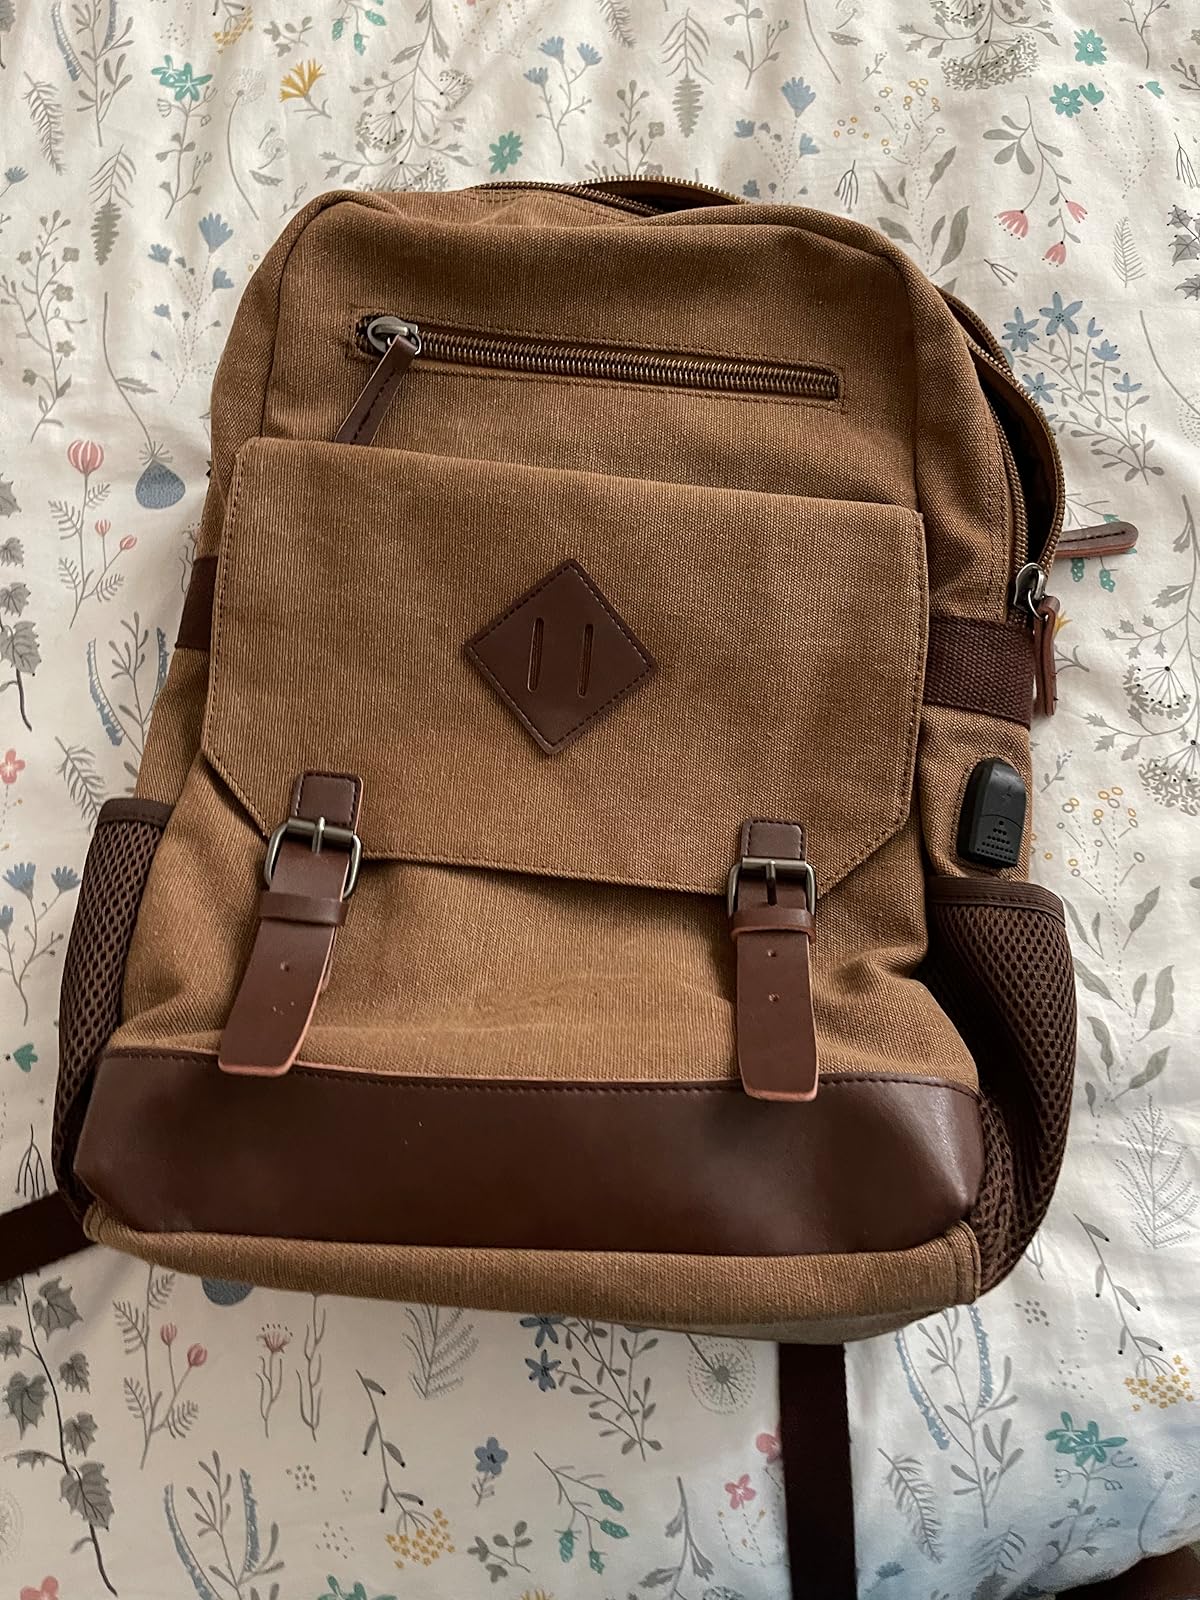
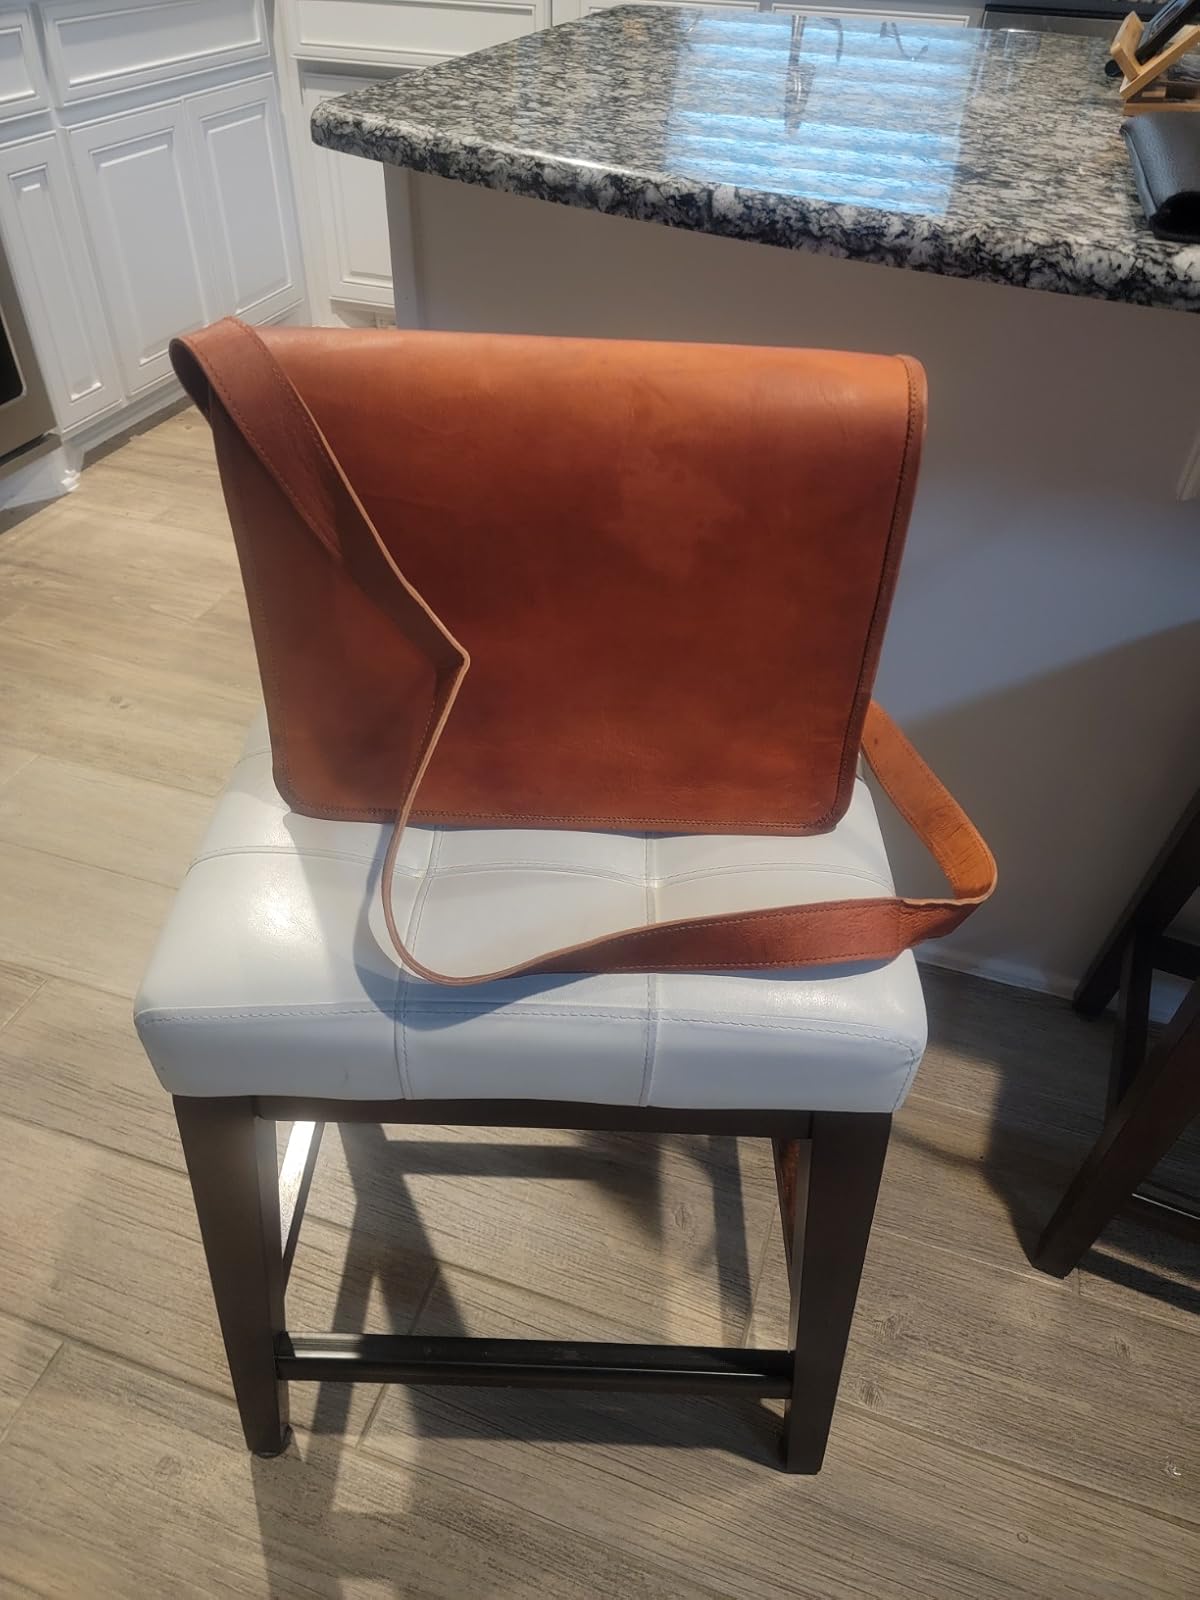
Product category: bag
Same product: no